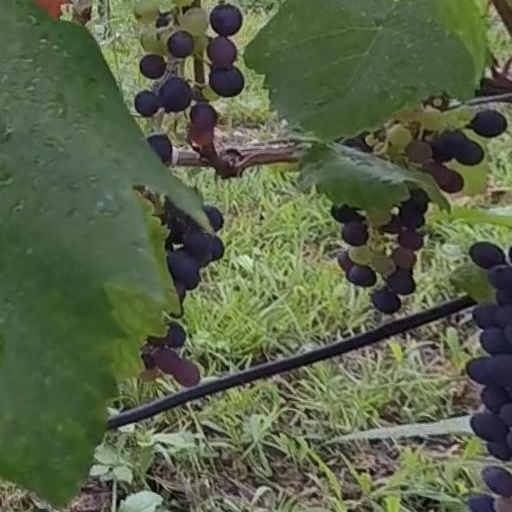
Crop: grape